Anne and Janneton Auretti

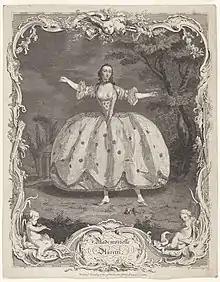
Mademoiselle Auretti, print by Scotin

The Auretti's then entered popular culture as a byword for grace, with many mentions in poetry and prose. For example, from a book published in 1753: "The Goddess was washing her hands as she received their petitions; she cast a good-natured look toward them, as they knelt to her; and dangling her left-hand with all the jaunty ease of an "Auretti", shook off a drop of the suds from the tip of her finger."